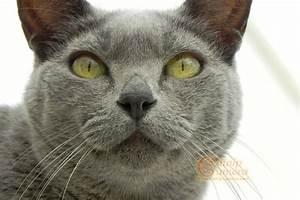
cat